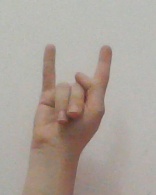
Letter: la